Camouflage (novel)

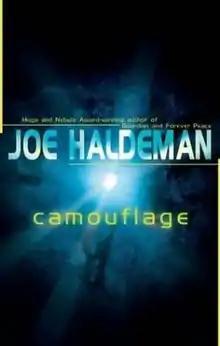
Cover of first edition (hardcover)

Camouflage is a 2004 science fiction novel by American writer Joe Haldeman. It won the James Tiptree, Jr. Award in 2004 and the Nebula Award for Best Novel in 2005.